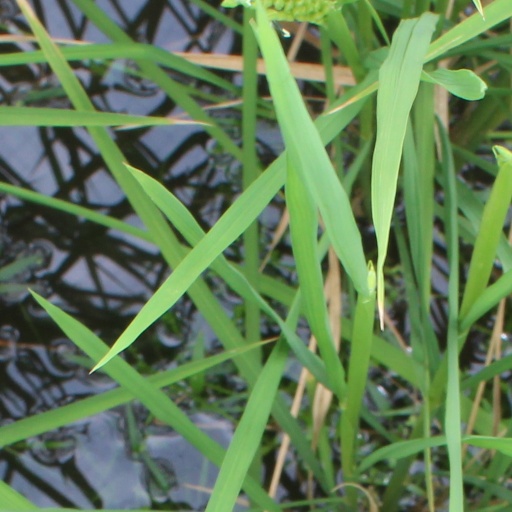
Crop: rice